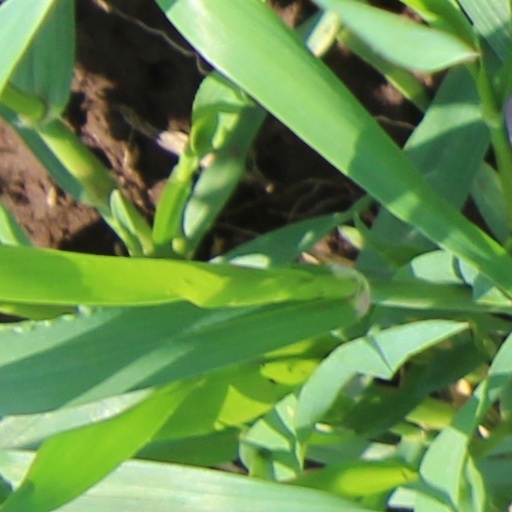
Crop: wheat